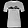
Label: T - shirt / top